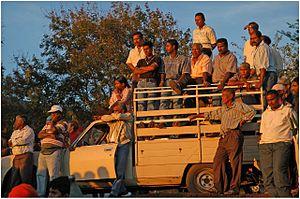
Le public lors d'une marche sur le feu sur l'île de La Réunion.
Les Malbars forment un groupe ethnique d'origine indienne sur l'île de La Réunion, et l'Ile Maurice. Aux Antilles françaises on utilise le terme « coolie-malaba » pour différencier de « coolie-kalikata » ; coolie-malaba est péjoratif.